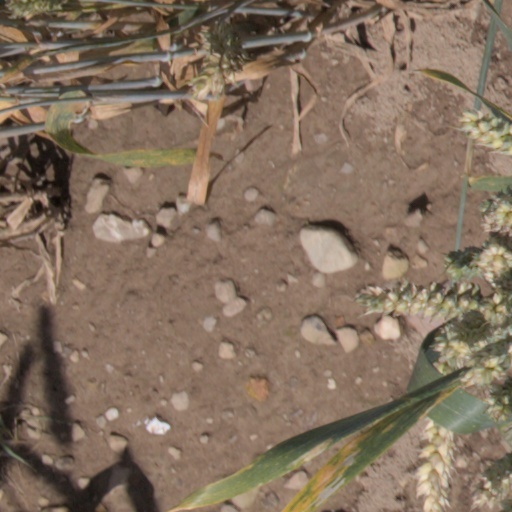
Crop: wheat